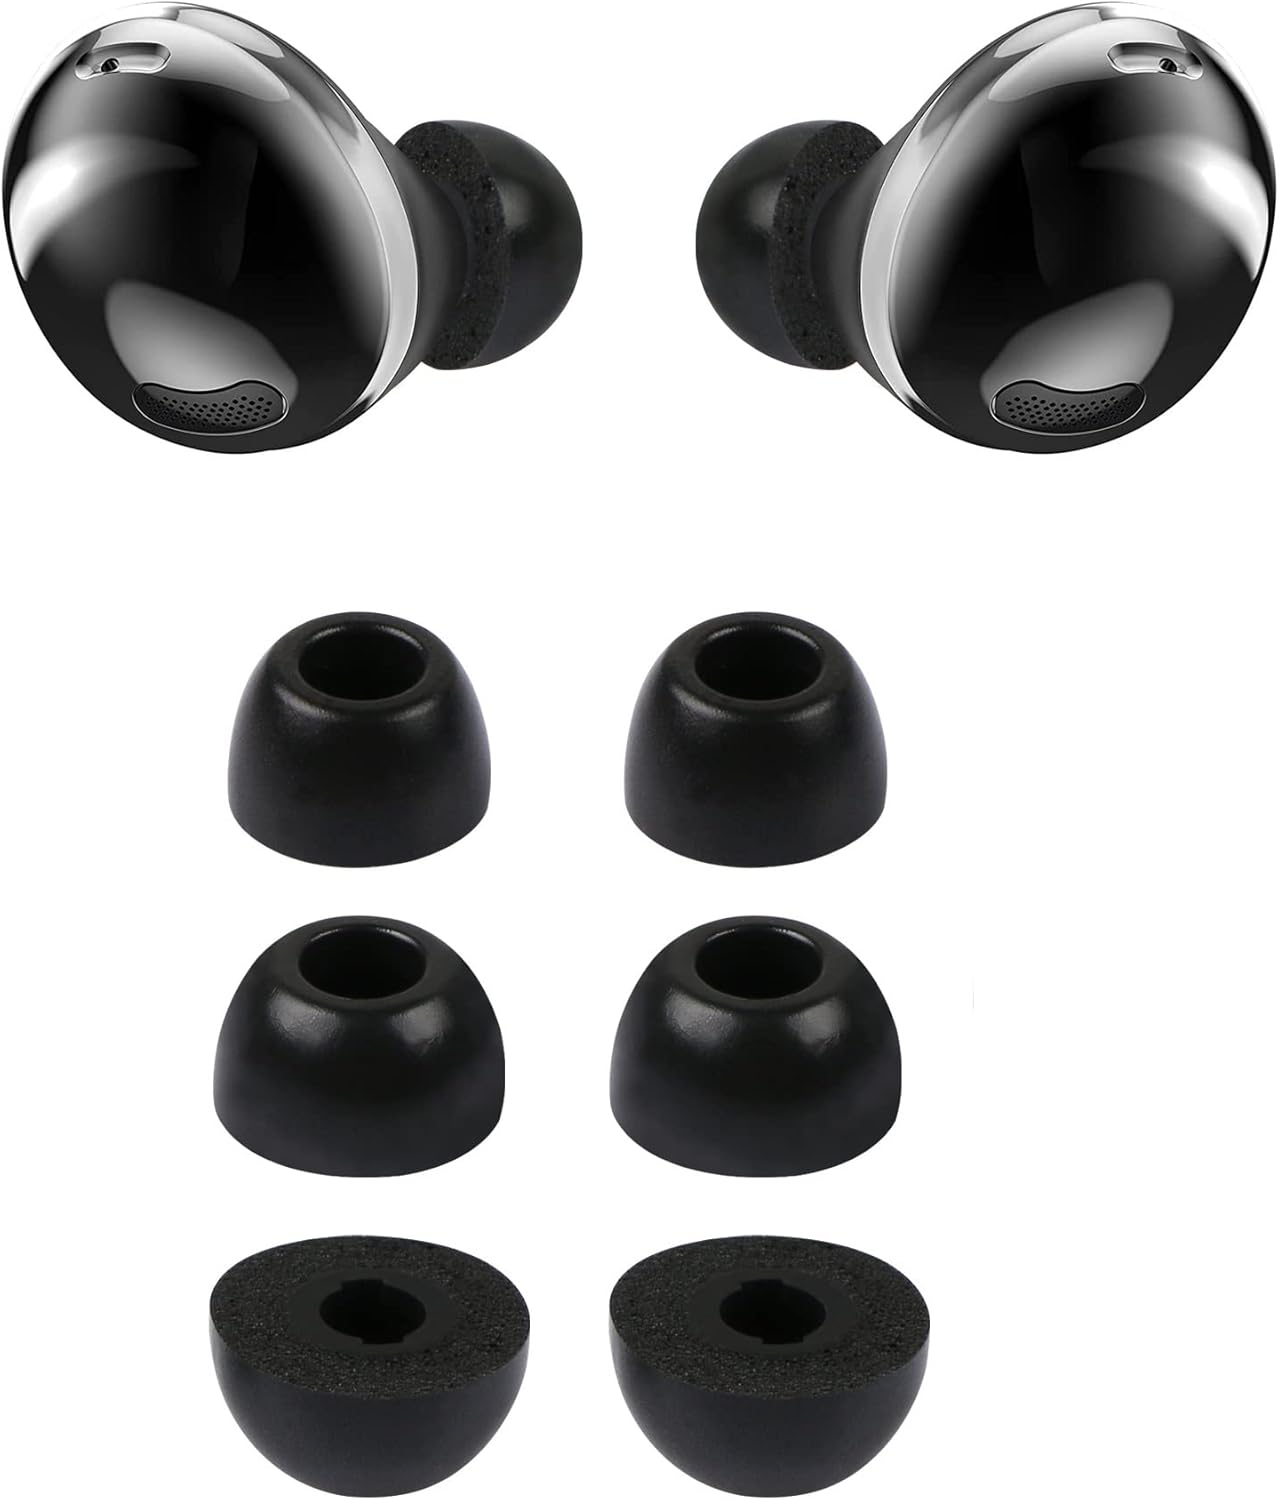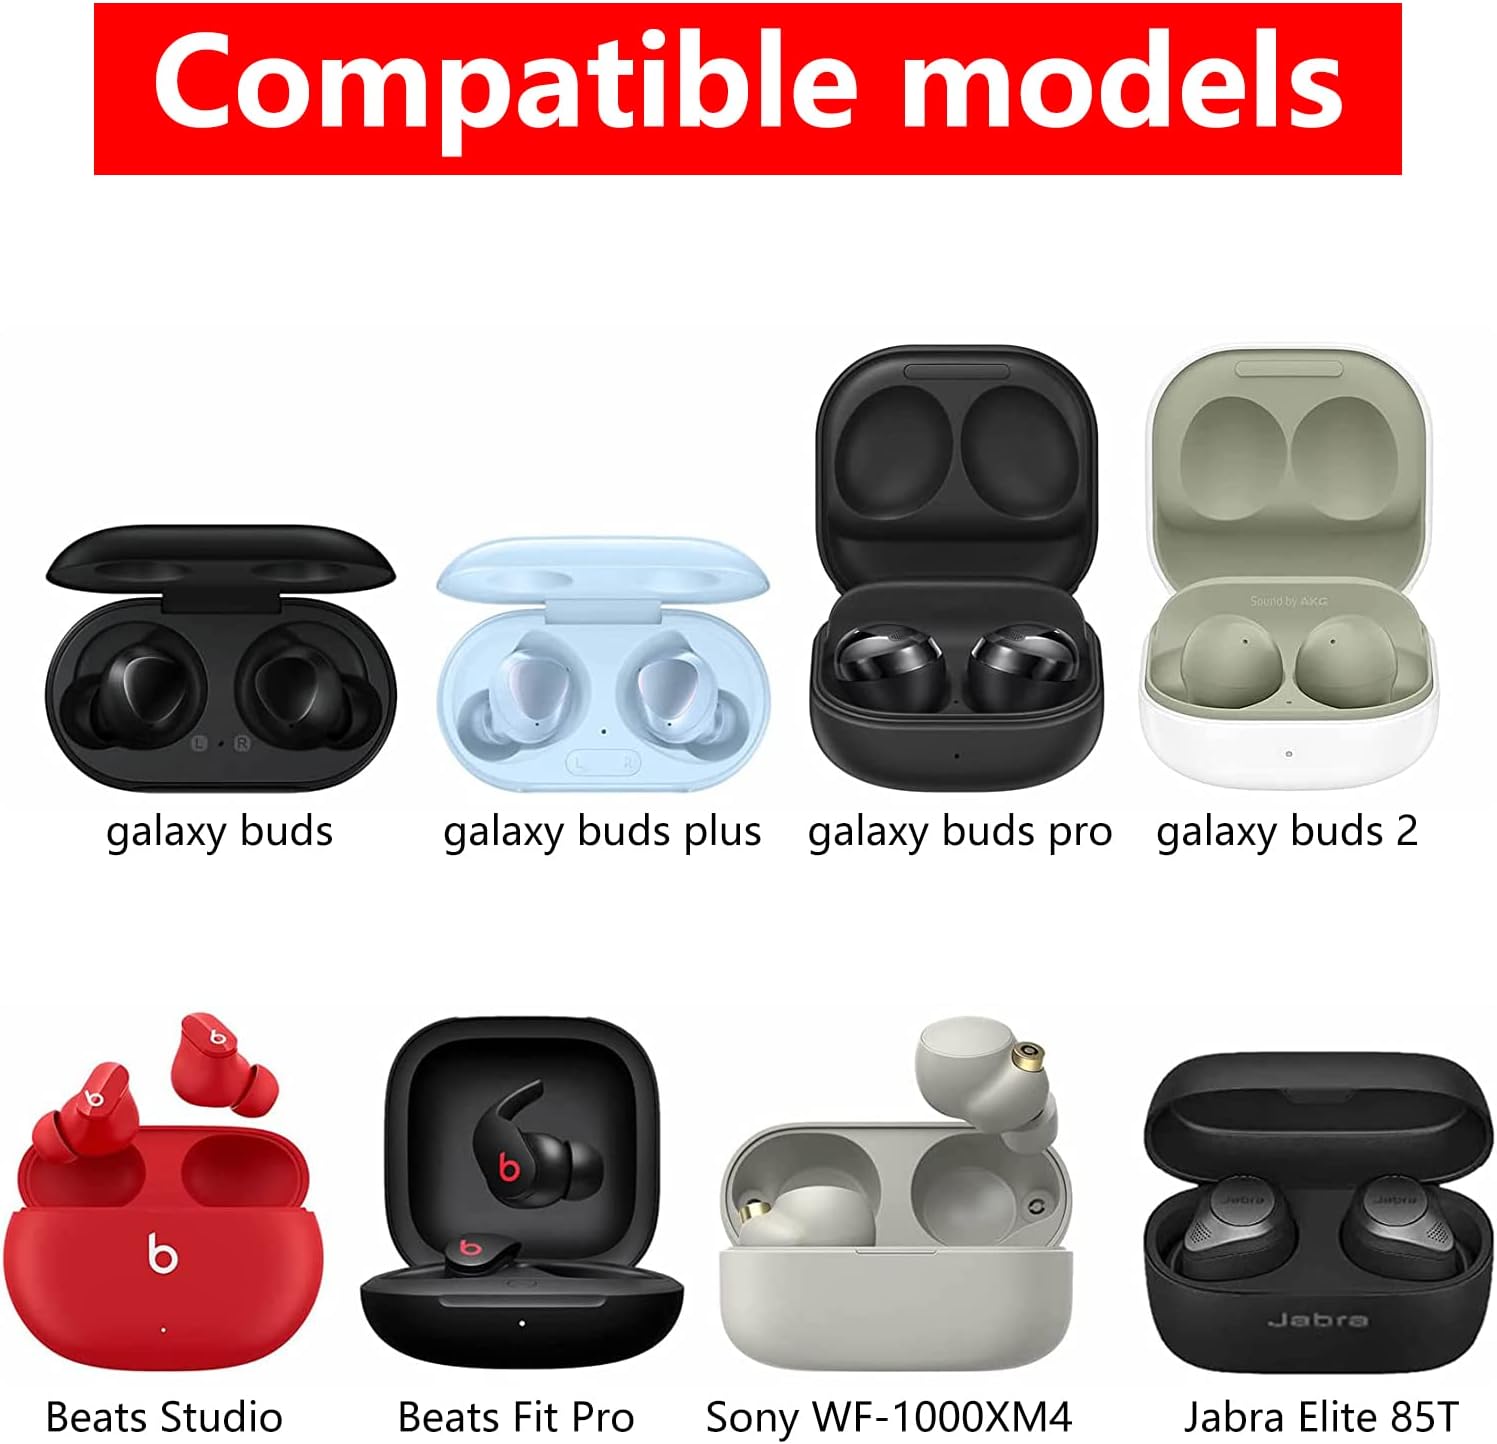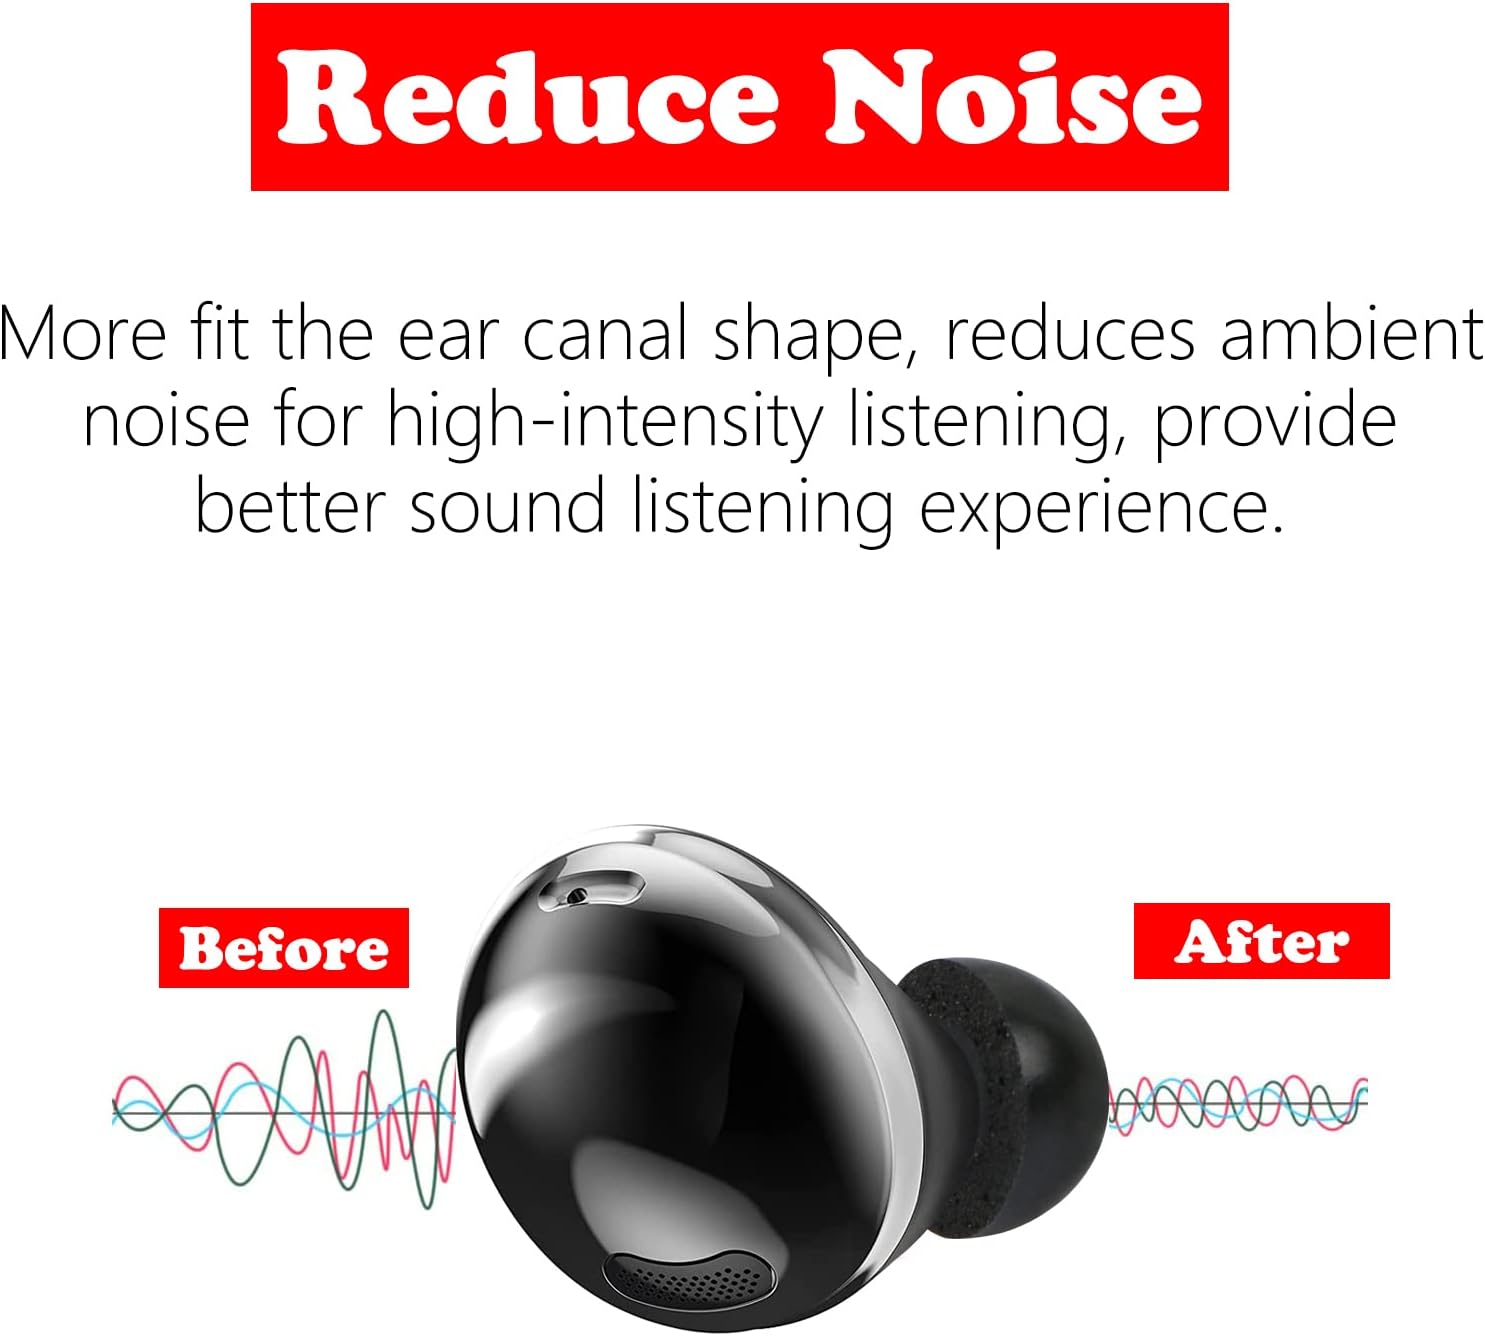
Rieyuf 3 Pairs Memory Foam Ear Tips Buds for Galaxy Buds Pro, S/M/L 3 Size Replacement Reduce Noise Anti-Slip Comfortable Earbuds Eartips Compatible with Samsung Galaxy Buds Pro, Black
Category: All Electronics
Package includes: 3 pairs of memory foam ear tips for Samsung Galaxy Buds Pro ( Tips only, earphone NOT included ).
Features: Special for Samsung Galaxy Buds Pro: These ear tips are only suitable for Galaxy Buds Pro. Please check your earphone model number before placing an order. | Easy to Use: The galaxy buds pro memory foam tips will be ugly and deformed after pressing, and takes 5-7 minutes to fully recover. (But if we put it on right away, when the memory foam tips feel the temperature, it will immediately activate and fill the ear canal with almost no gap). | Long Lasting Comport: Made of a polyurethane foam with slow rebound sponge.High quality soft foam can provide 24-hours comfort and stop the ear hurting pain caused by silicone tips. Ensuring long-lasting comfort to your ears, great for running, cycling, working out at the gym and much more. Never harm your ears. | Improved Sound Quality: The memory foam tips can offer a good seal to reduce some of the outside noise and allow you to focus on your audio, provide a better sound listening experience. | What you will receive: 3 pairs of ear tips in one clear plastic box( Tips only, earphone NOT included).